Kickemuit River

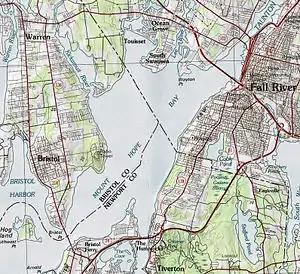
Map of Mount Hope Bay. The Kickemuit River is in the upper left corner. Note its alternate spelling. The "Bristol Narrows" are immediately below the word "River".

The river's source is in Rehoboth, Massachusetts in the swamps north of Locust Street in Swansea. Since 1883, the river flowed due south to Swansea and into the Warren Reservoir, which drained approximately . From then until early 2024, the reservoir's dam formed the boundary between fresh and salt water. In January 2024, with the reservoir out-of-service since 1998, the 250-foot dam was demolished. The Kickemuit River returned to historic tidal flow.